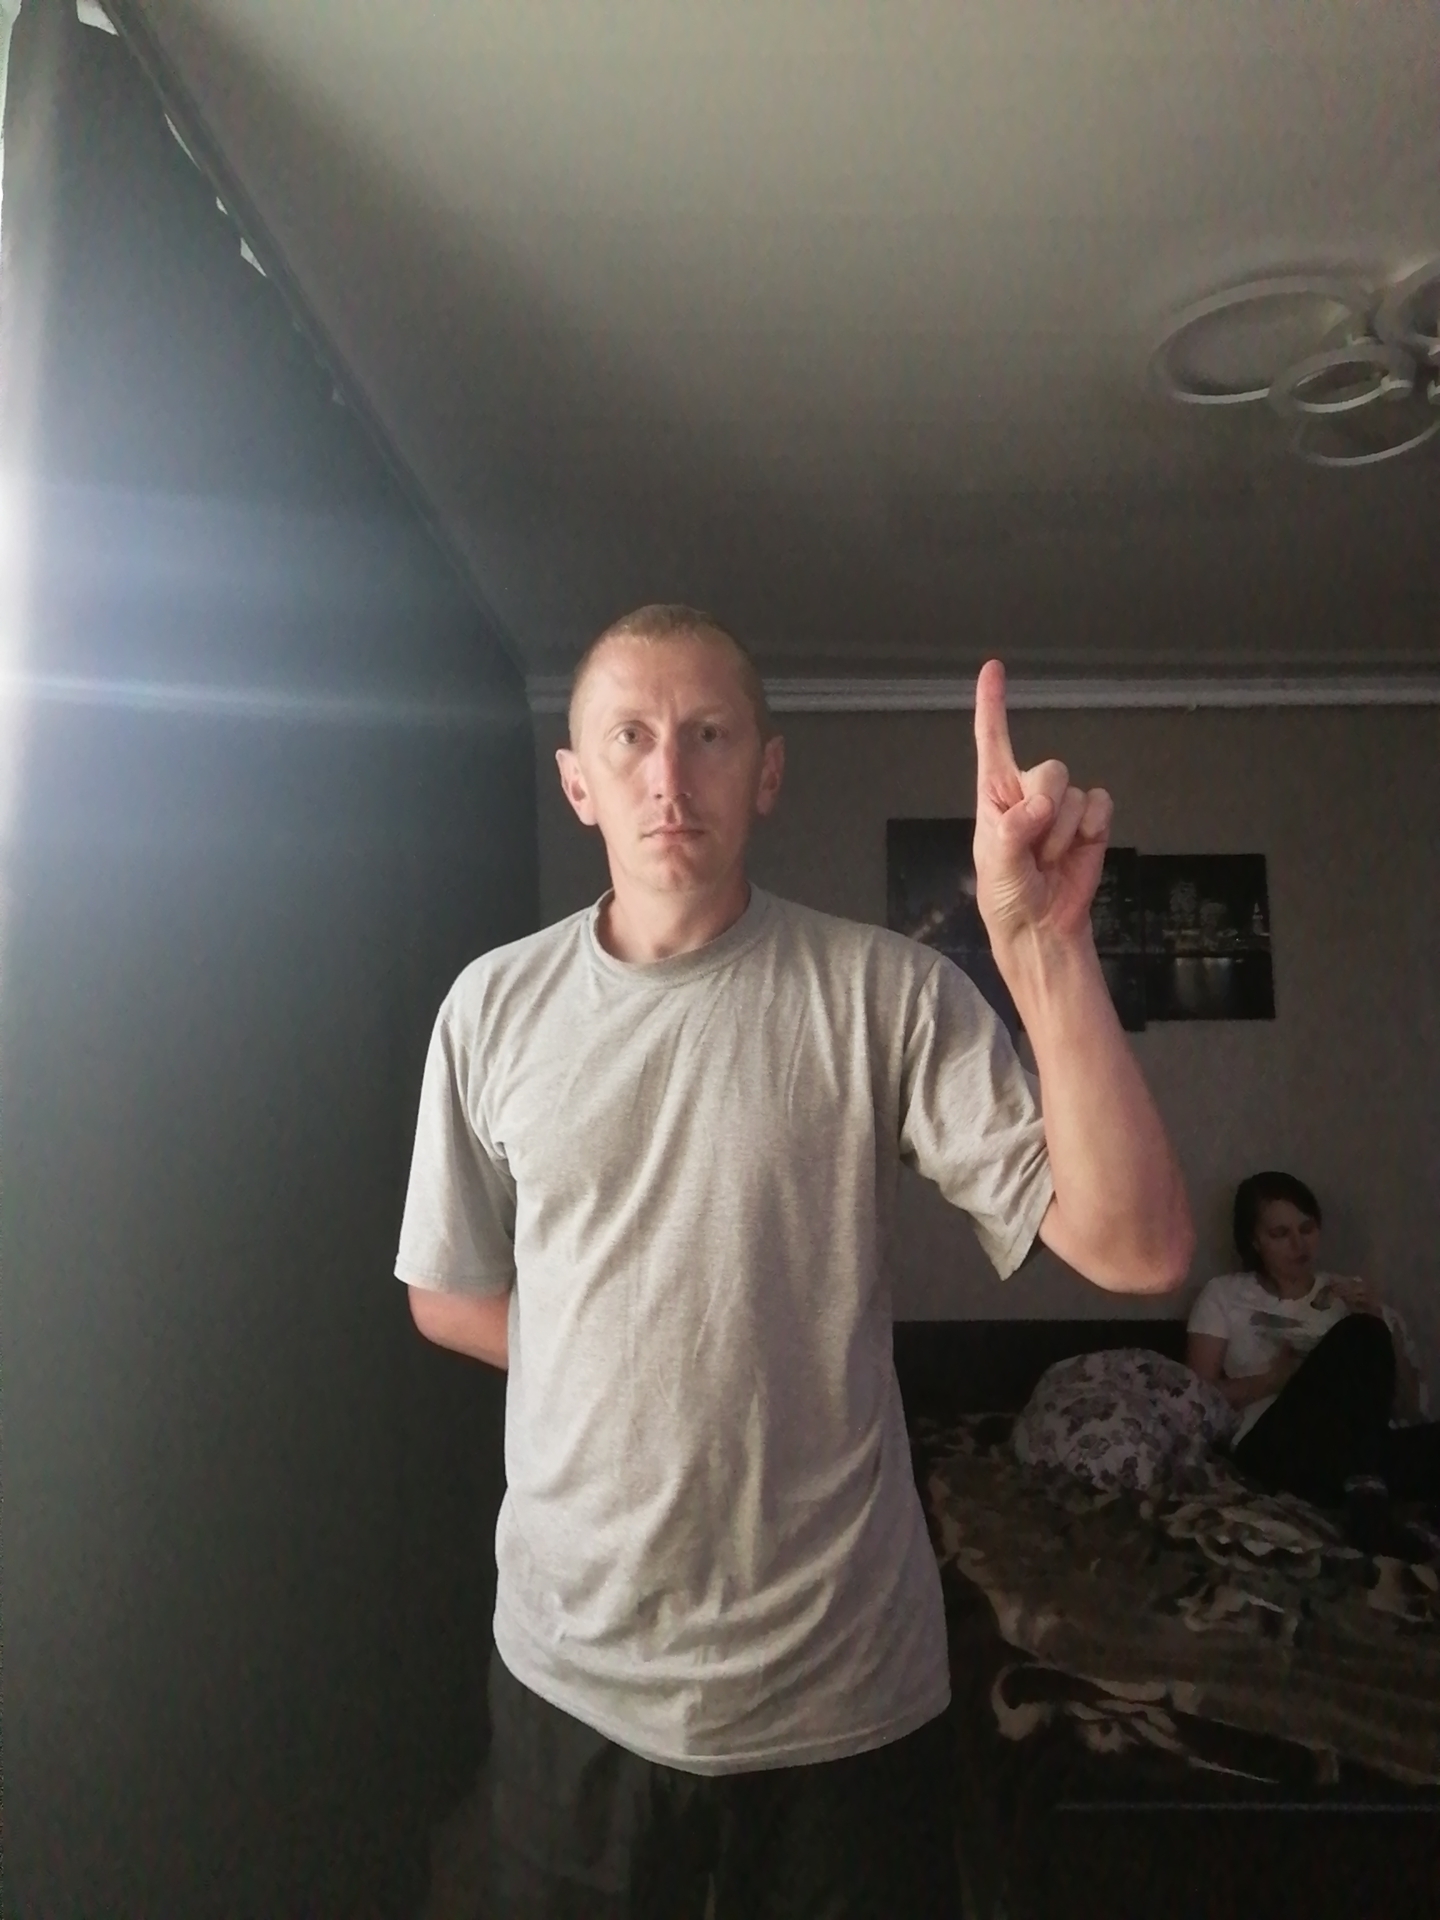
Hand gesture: one